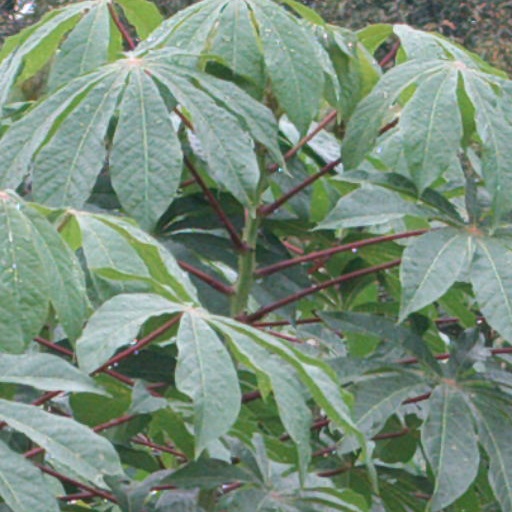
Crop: cassava